List of crewed Mars mission plans

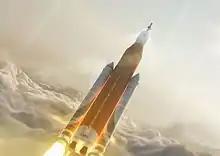
A Space Launch System design in the 2010s. This rocket is envisioned as the launch vehicle for some of the latest NASA speculative long-term plans for Mars concepts.

This list of crewed Mars mission plans is a listing of concept studies for a crewed mission to Mars during the 20th and 21st centuries. It is limited to studies done with engineering and scientific knowledge about the capabilities of then current technology, typically for high-budget space agencies like NASA. Mission profiles include crewed flybys, crewed landers, or other types of Mars system encounter strategies.